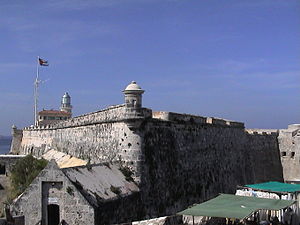
UNESCOs Verdensarvsliste (Amerika) / Cuba
Castillo del Morro - Havanas gamle borg
UNESCO's Verdensarvsliste er en liste med bygninger, monumenter og naturområder i alle fem verdensdele, som UNESCO har udpeget som værende en del af verdens kulturelle arv. Listen omfatter pr. juli 2018 1.092 steder, heraf 845 kulturel arv, 209 naturarv og 38 blandede. 54 steder er på listen over Verdensarvsområder i fare I Nord- og Sydamerika er nedenstående udpeget: